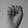
ASL letter: S